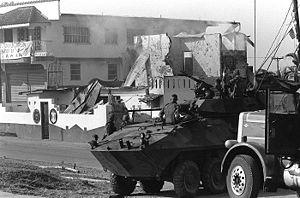
L'invasion du Panama par les États-Unis a lieu du 20 décembre 1989 au 31 janvier 1990, sous l'administration du président des États-Unis George H. W. Bush.
Le 2nd Light Armored Reconnaissance Battalion est un bataillon de reconnaissance blindée de l'United States Marine Corps. Il fait partie de la 2ᵉ division des Marines et de la II Marine Expeditionary Force. L'unité est stationnée sur la Marine Corps Base Camp Lejeune en Caroline du Nord.
Manuel Antonio Noriega, né le 11 février 1934 et mort incarcéré dans son pays le 29 mai 2017, est un militaire et homme d'État panaméen.